Glen GoodKnight

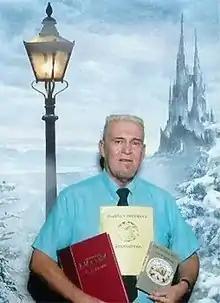
Glen GoodKnight with Narnia books and backdrop for a C. S. Lewis event

Glen Howard GoodKnight (October 1, 1941 – November 3, 2010) was the founder of the Mythopoeic Society and the editor of its journal, "Mythlore" between 1970 and 1998; in that time the publication grew from being a fan magazine to a peer-reviewed academic journal. He was an expert on and collector of the works of J. R. R. Tolkien and his fellow Inklings, C. S. Lewis and Charles Williams.